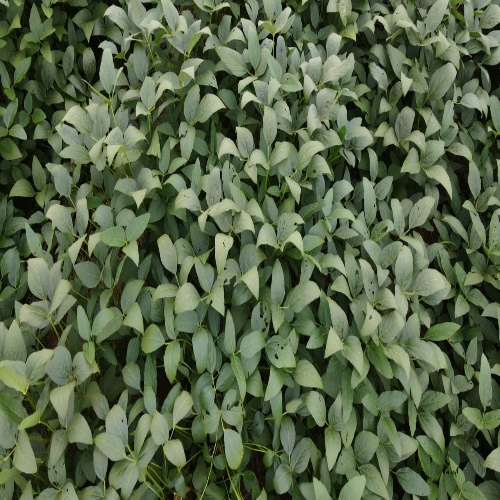
Label: Caterpillar